Bengal Fan

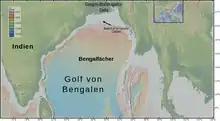
Bathymetry of Bay of Bengal, with the submarine Bengal fan and submarine "Swatch of No Ground" Canyon

The Bengal Fan, also known as the Ganges Fan, is the largest submarine fan on Earth.